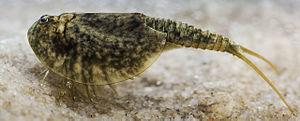
Lepidurus est un genre de Crustacés de la famille des Triopsidae. Au sein de cette famille, c'est le genre qui compte le plus grand nombre d'espèces.
Lepidurus arcticus est une espèce de Notostraca qui habite les bassins éphémères et les lacs d'eau douce permanents de Norvège, du Groenland, de Finlande, de Suède, de Svalbard, d'Islande, de Russie et des îles Kouriles.